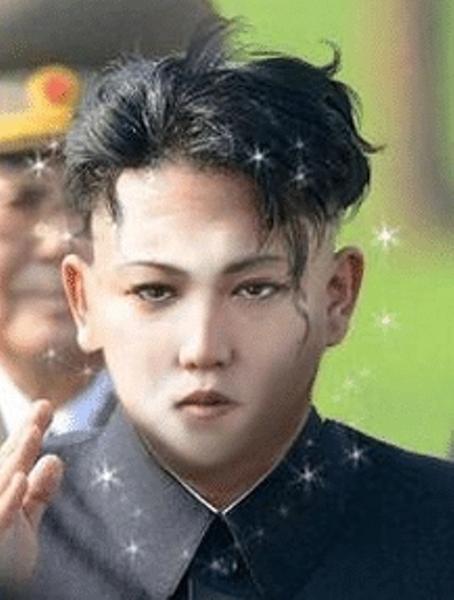
回答: 19号「17号みたいにして下さい」